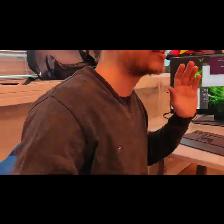
Label: Human